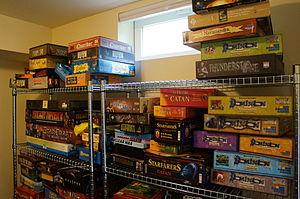
Le jeu de société est un jeu qui se pratique à plusieurs personnes, par opposition aux jeux qui se pratiquent seul, les jeux solitaires ou casse-tête.